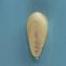
Maize quality: Good